Spot (Marvel Comics)

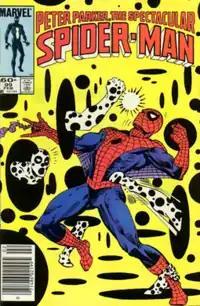
Cover to "The Spectacular Spider-Man" #99. Art by Al Milgrom.

As a former MIT scientist working for the Kingpin, Dr. Johnathon Ohnn was assigned to reproduce the abilities of the superhero Cloak and created a portal that transported him to another dimension. As he escapes, countless portals from it attach to his body. When Spider-Man and Black Cat arrive to confront Kingpin, he appeared before them and announced himself as the Spot. Spider-Man collapsed on the roof, laughing at the name. The Spot ended up winning that first confrontation and warned the heroes to leave the Kingpin alone. He later lost a second battle against Spider-Man, because he was tricked into throwing too many of his spots as weapons and not keeping enough to defend himself with.